Nicholas A. Price

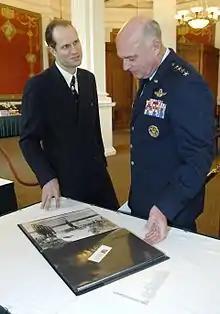
Gen. Carrol H. "Howie" Chandler discusses Air Force imagery with photographer Nicholas Price at the Library of Congress Oct. 6, 2009, in Washington, D.C. The event was the official ceremony welcoming the acquisition of 60 images from the 'Cleared Hot!' Fine Art Photography Collection of the Air Force by Nicholas Price to the library. General Chandler is the Air Force vice chief of staff. (U.S. Air Force photo/Master Sgt. Stan Parker)

'Nicholas A. Price is an American visual artist who specializes in fine art film, photography, sculpture and public art.